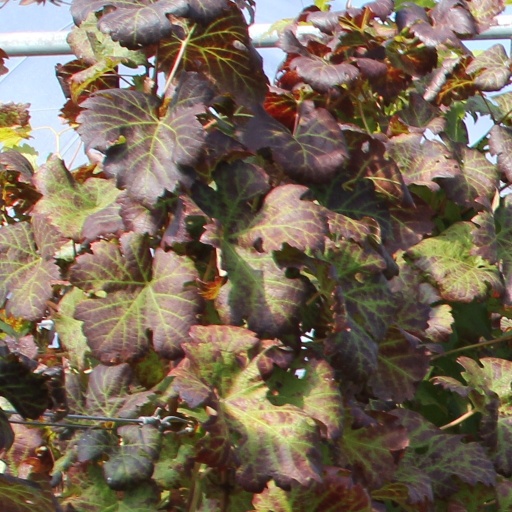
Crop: grape